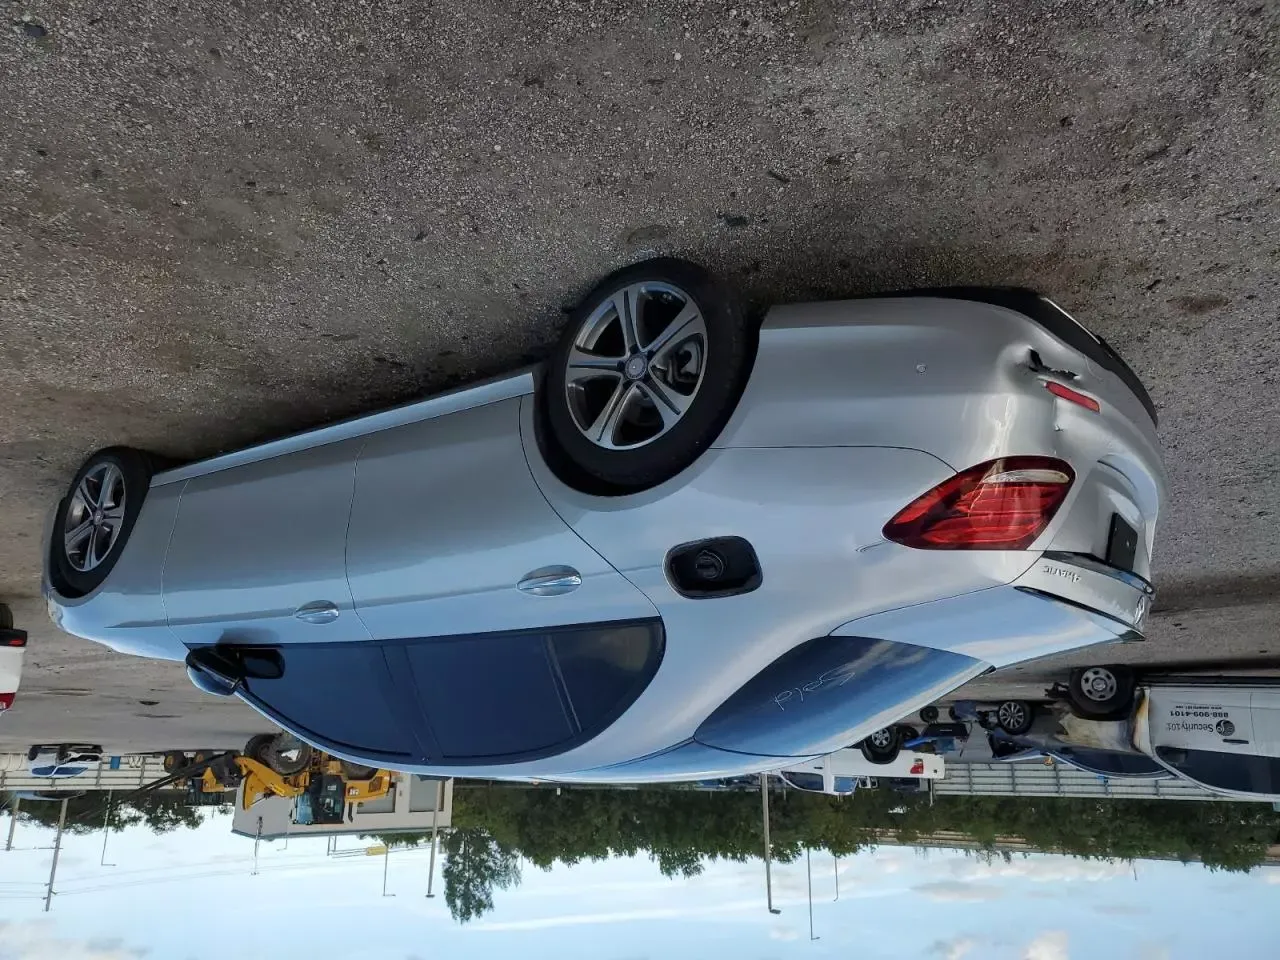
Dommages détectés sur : aile arrière droite, feu arrière gauche, pare-choc arrière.
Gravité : mineur